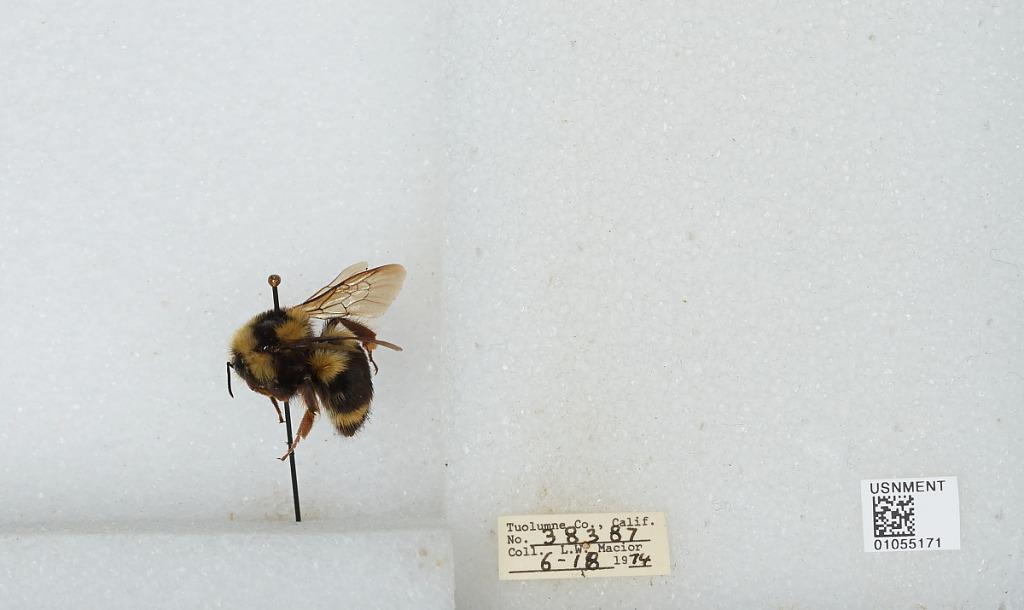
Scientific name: Bombus bifarius nearcticus
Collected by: L. Macior
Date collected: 1974-6-18
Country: United States
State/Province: California
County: Tuolumne
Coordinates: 38.02, -119.93